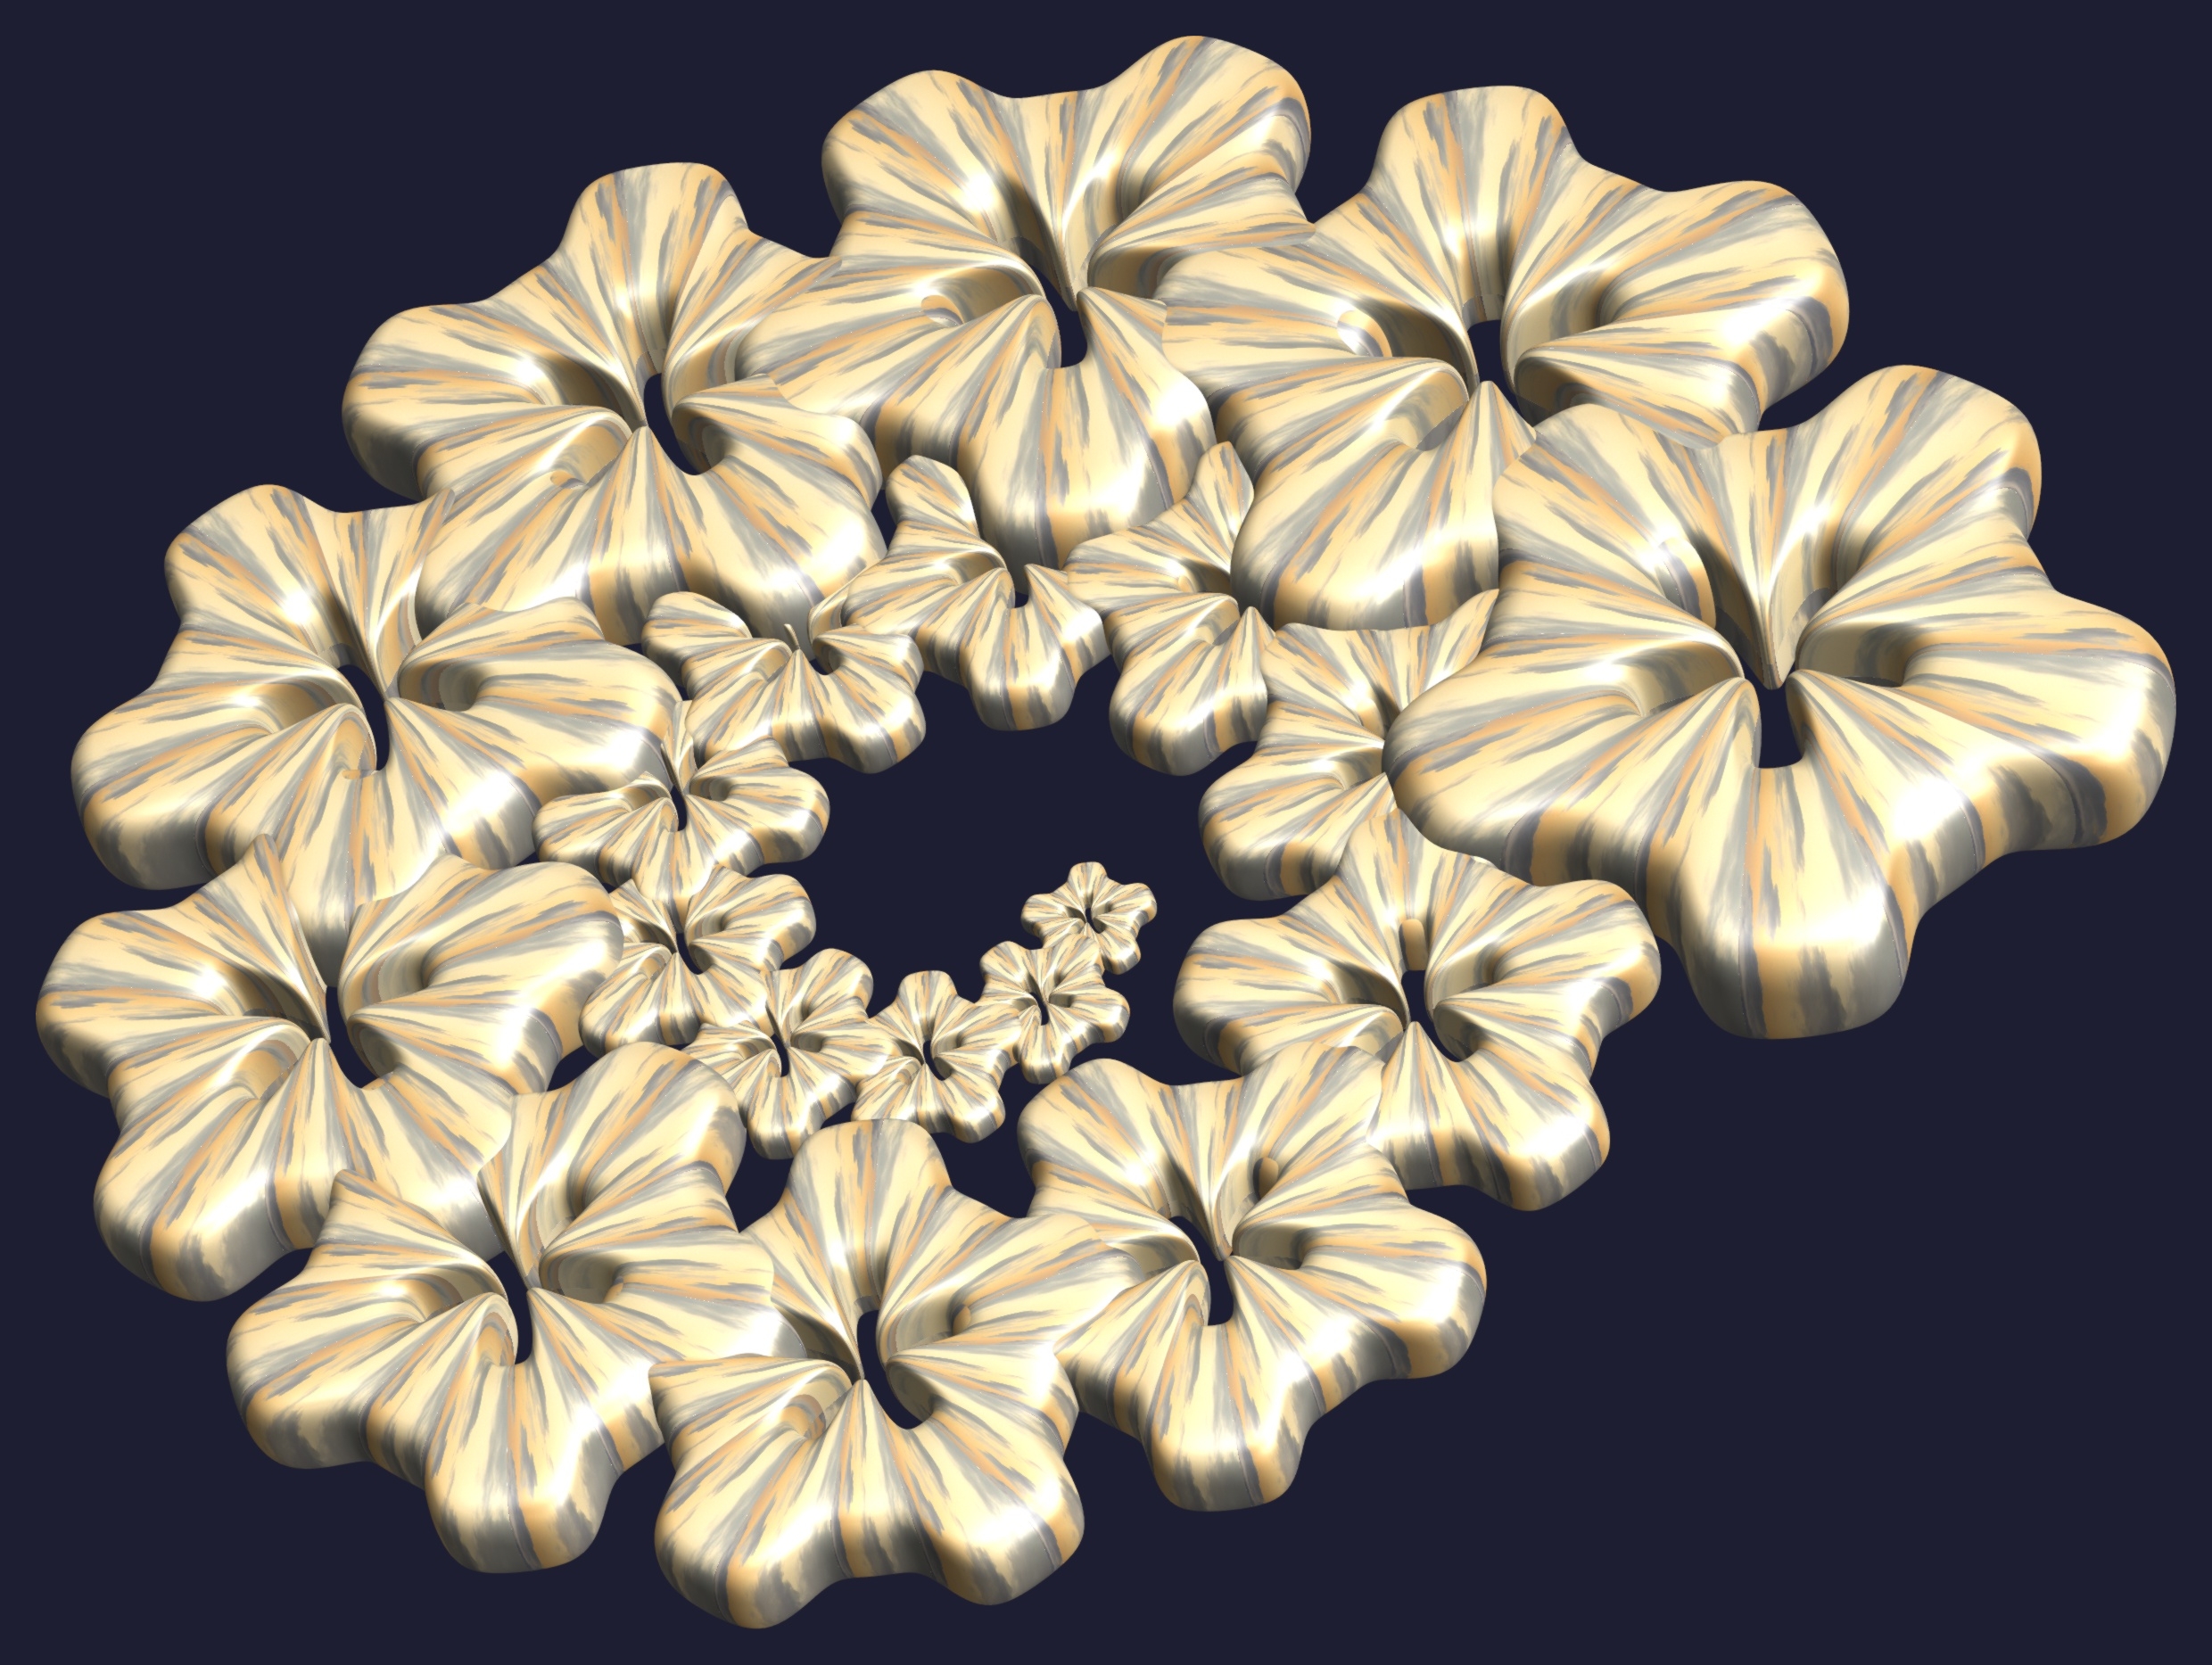
structure, texture, leaf, spiral, flower, petal, ceiling, pattern, lighting, circle, design, symmetry, 3d, graphic, torus, mathematica, cg, parametricplot3d, code, program, algorithm, abstruct, mapping